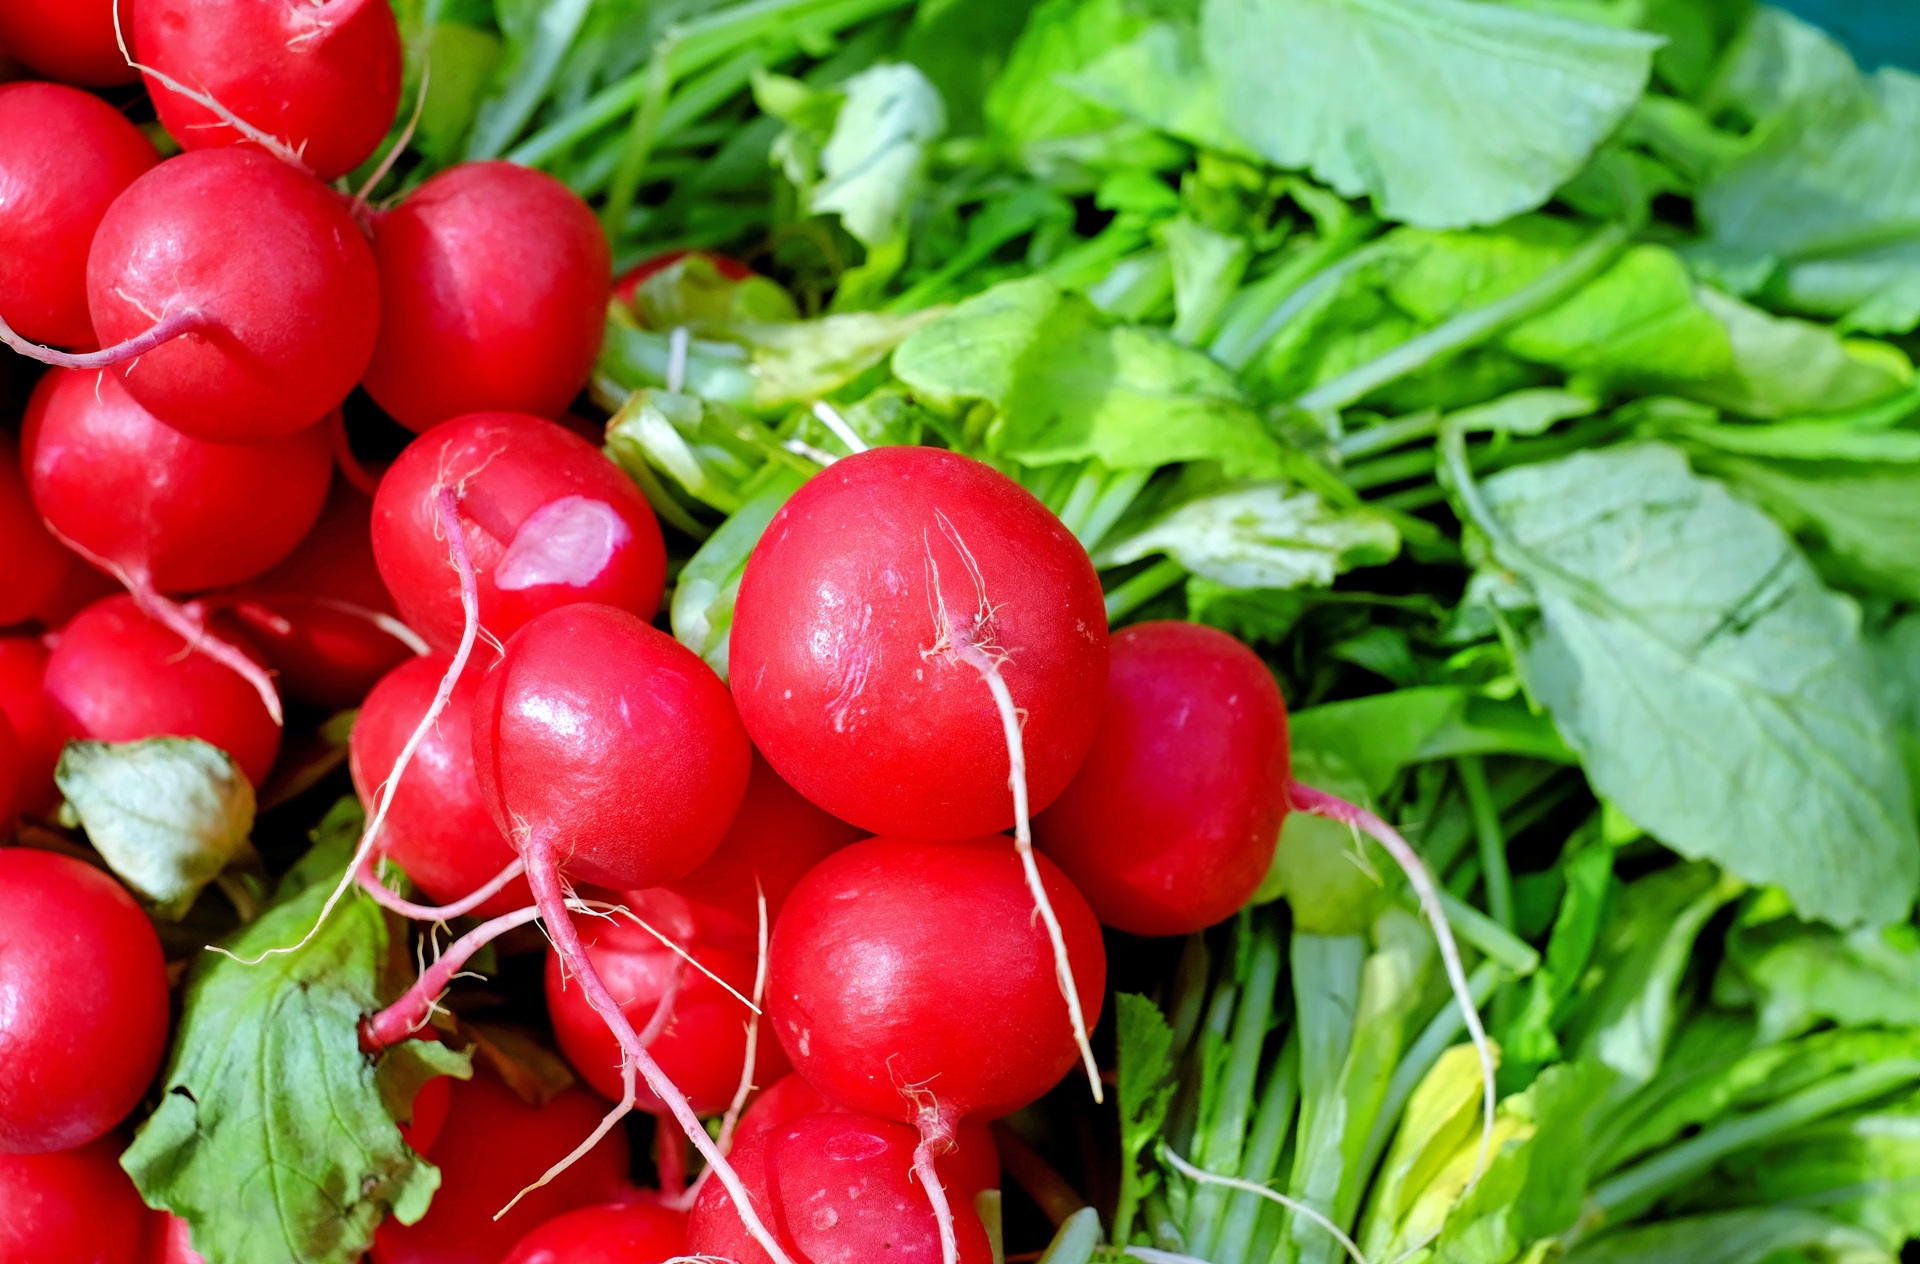
food, red, produce, vegetable, radish, frisch, biological, farmer's market, radischen